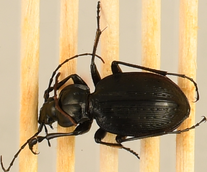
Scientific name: Carabus goryi
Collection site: Mountain Lake Biological Station NEON (MLBS), plot MLBS_002